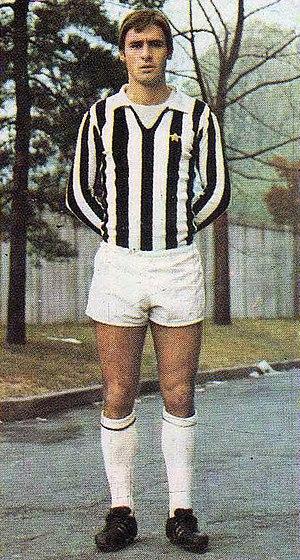
Alberto Marchetti est un joueur devenu entraîneur de football italien, qui jouait au milieu de terrain.